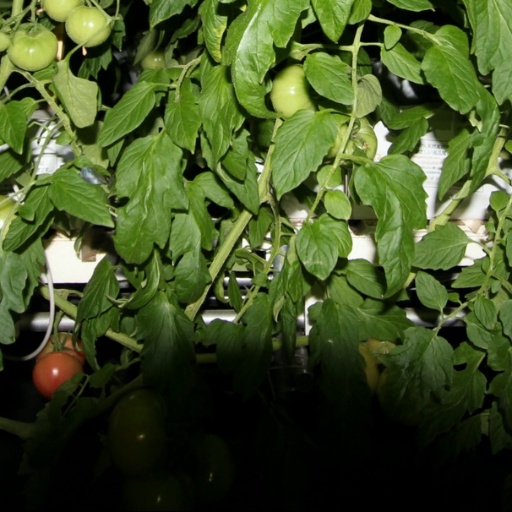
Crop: tomato